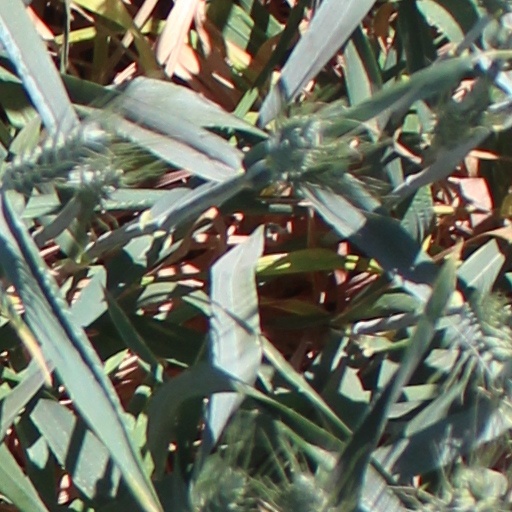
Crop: wheat